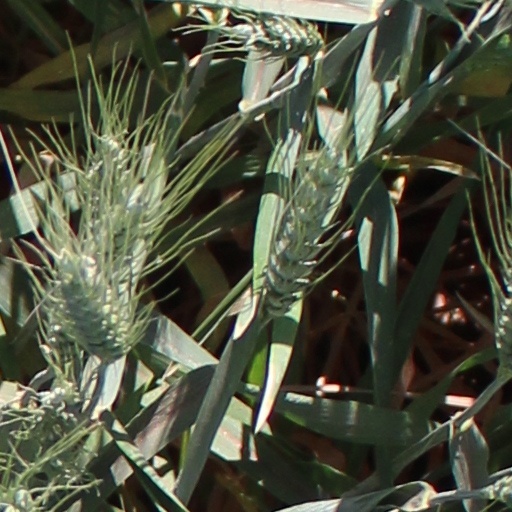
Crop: wheat